Eugenie Schumann

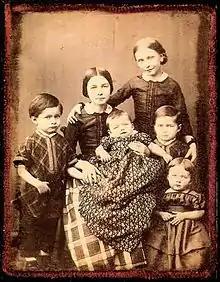

She was one of eight children and the youngest daughter of Robert and Clara Schumann. Eugenie studied piano with her mother and with Ernst Rudorff in Berlin. During all of her artistic life, she stood in the shadow of her mother.